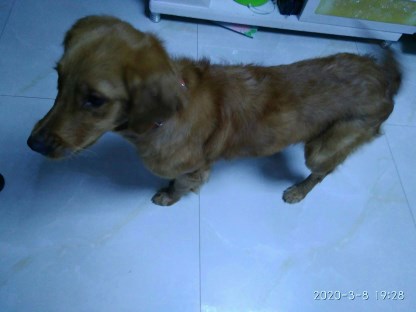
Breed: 5355-n000126-golden_retriever